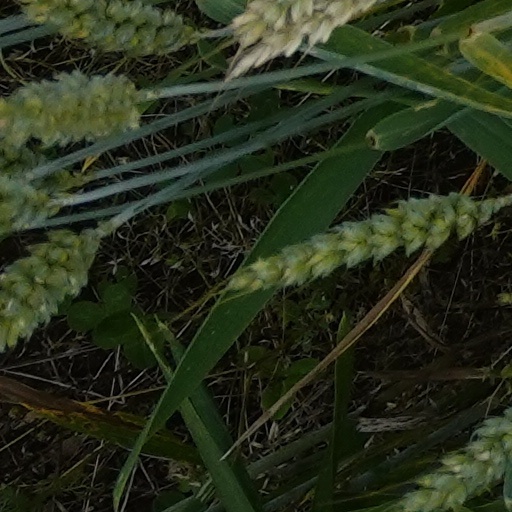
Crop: wheat